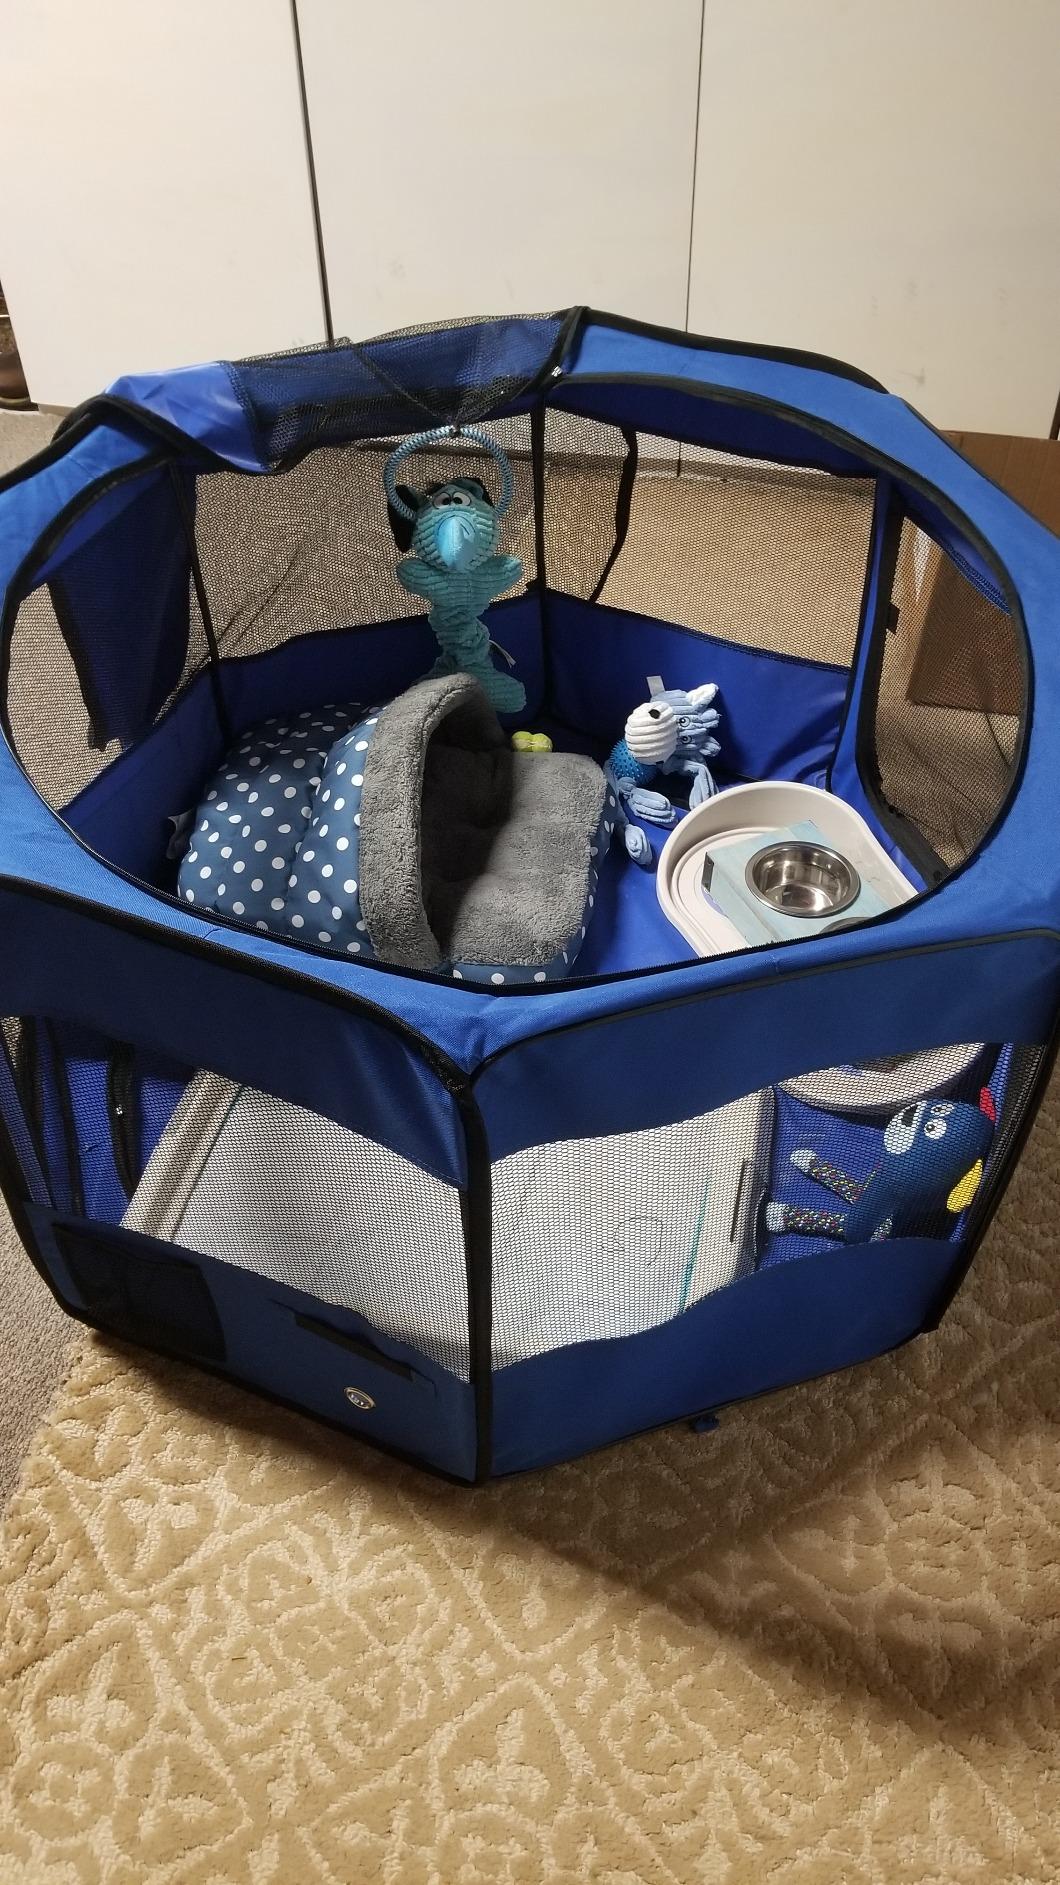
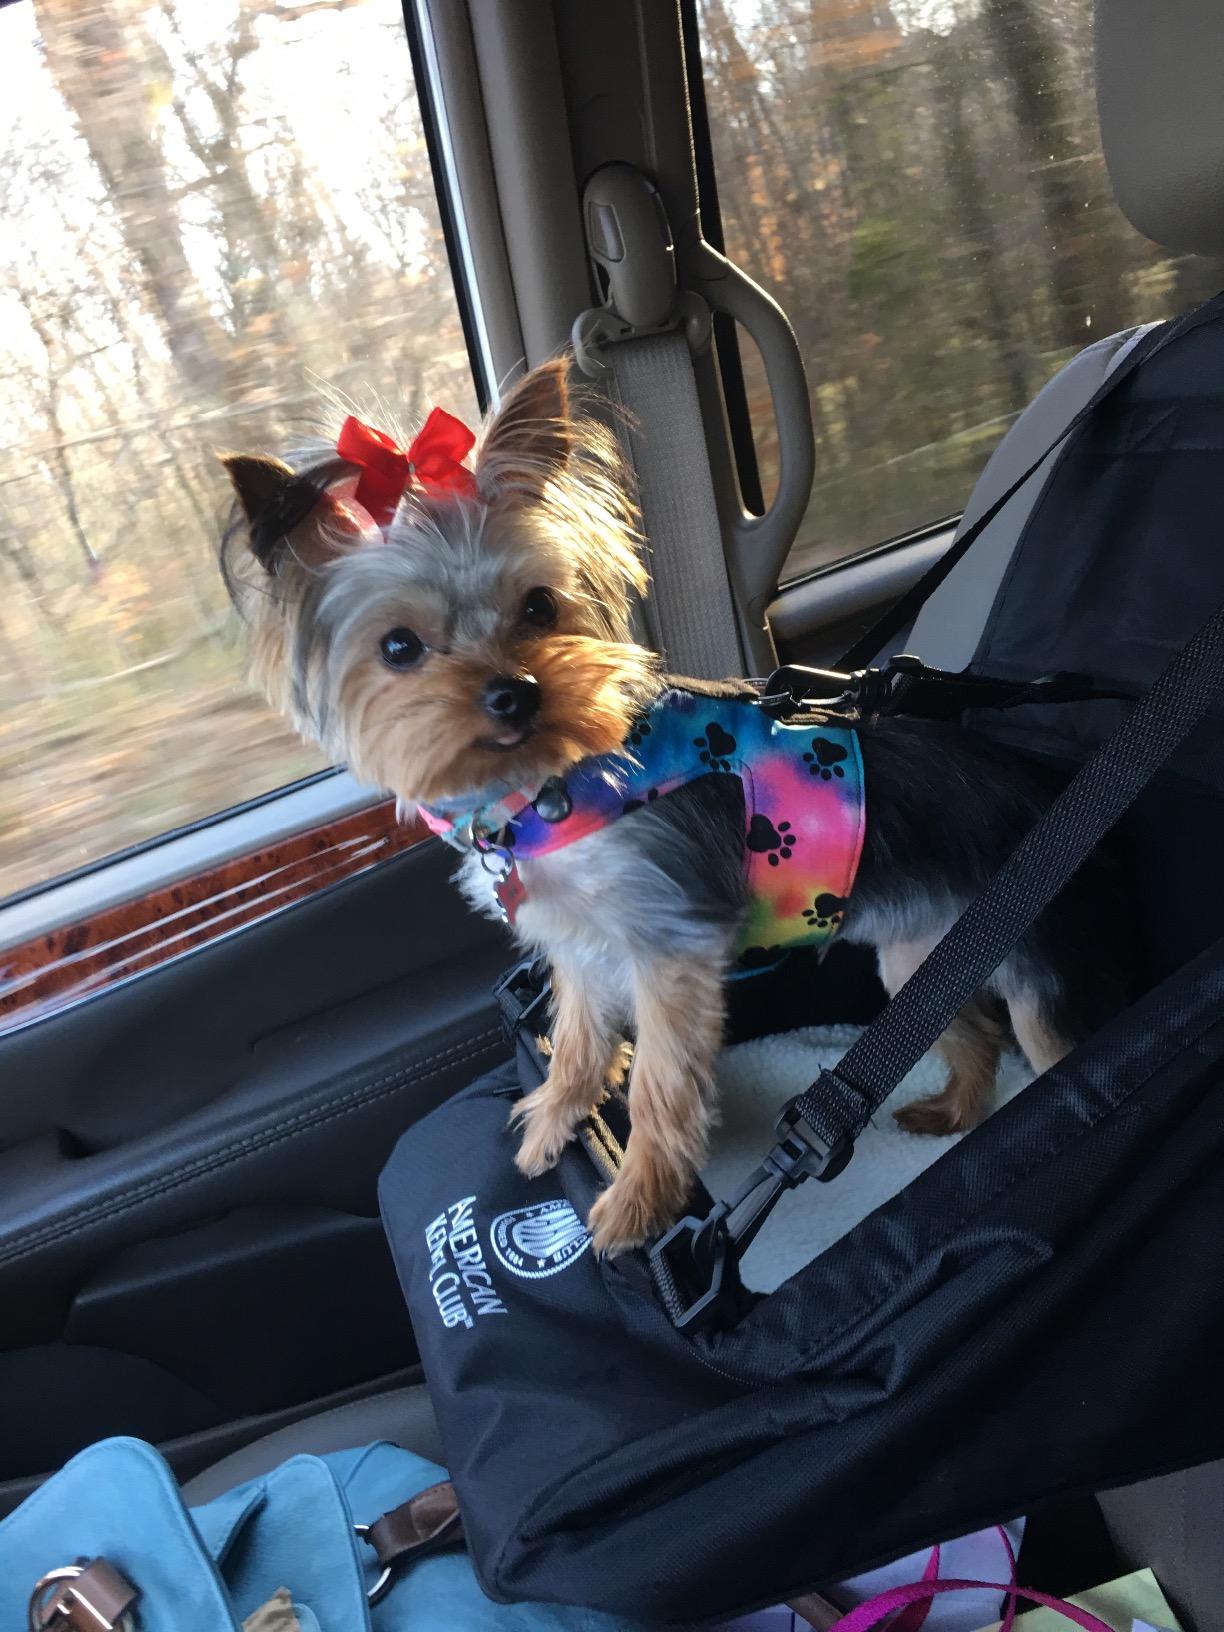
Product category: items_kennel
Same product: no